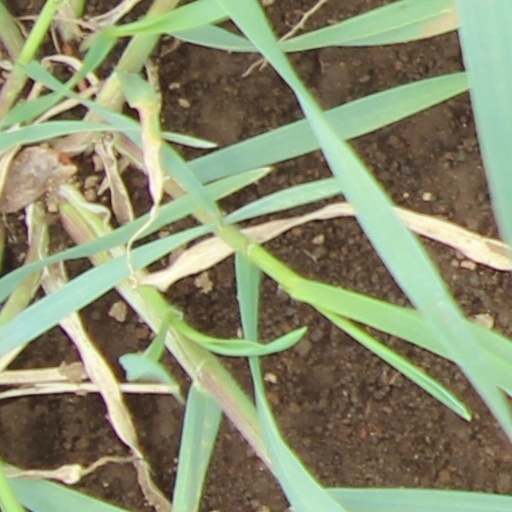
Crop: wheat